Paul Gauguin

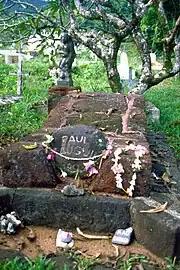
Gauguin's grave, Atuona

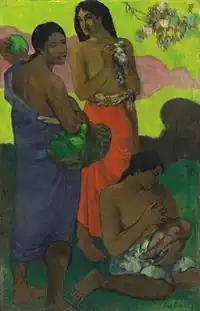
"Maternité II", 1899, private collection, sold at auction in Papeete, 1903

Gauguin had nurtured his plan of settling in the Marquesas ever since seeing a collection of intricately carved Marquesan bowls and weapons in Papeete during his first months in Tahiti. However, he found a society that, as in Tahiti, had lost its cultural identity. Of all the Pacific island groups, the Marquesas were the most affected by the import of Western diseases (especially tuberculosis). An 18th-century population of some 80,000 had declined to just 4,000. Catholic missionaries held sway and, in their effort to control drunkenness and promiscuity, obliged all native children to attend missionary schools into their teens. French colonial rule was enforced by a gendarmerie noted for its malevolence and stupidity, while traders, both Western and Chinese, exploited the natives appallingly.